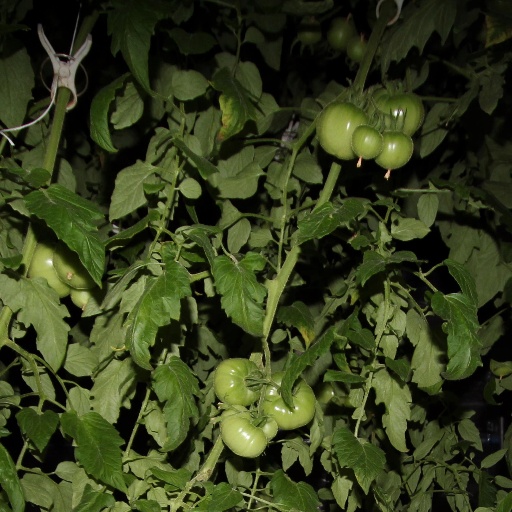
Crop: tomato